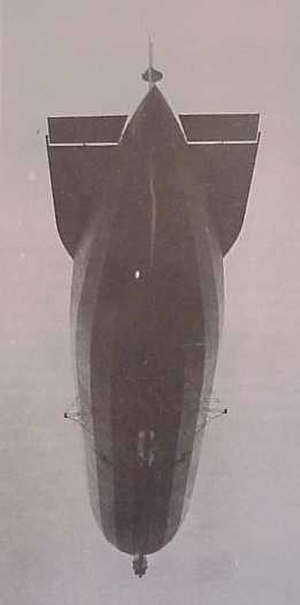
Luftskib L 18 / Levetid 2 uger i november 1915
L 18 i Hannover
L 18 i Hannover
Luftskib L 18 var en P-klasse zeppeliner, som blev bygget af Luftschiffbau Zeppelin i Löwental ved Friedrichshafen til den tyske Kaiserliche Marine og foretog sin første flyvning 3. november 1915.